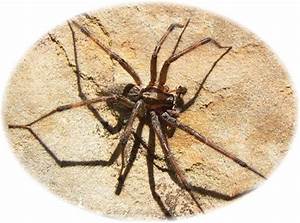
Label: spider